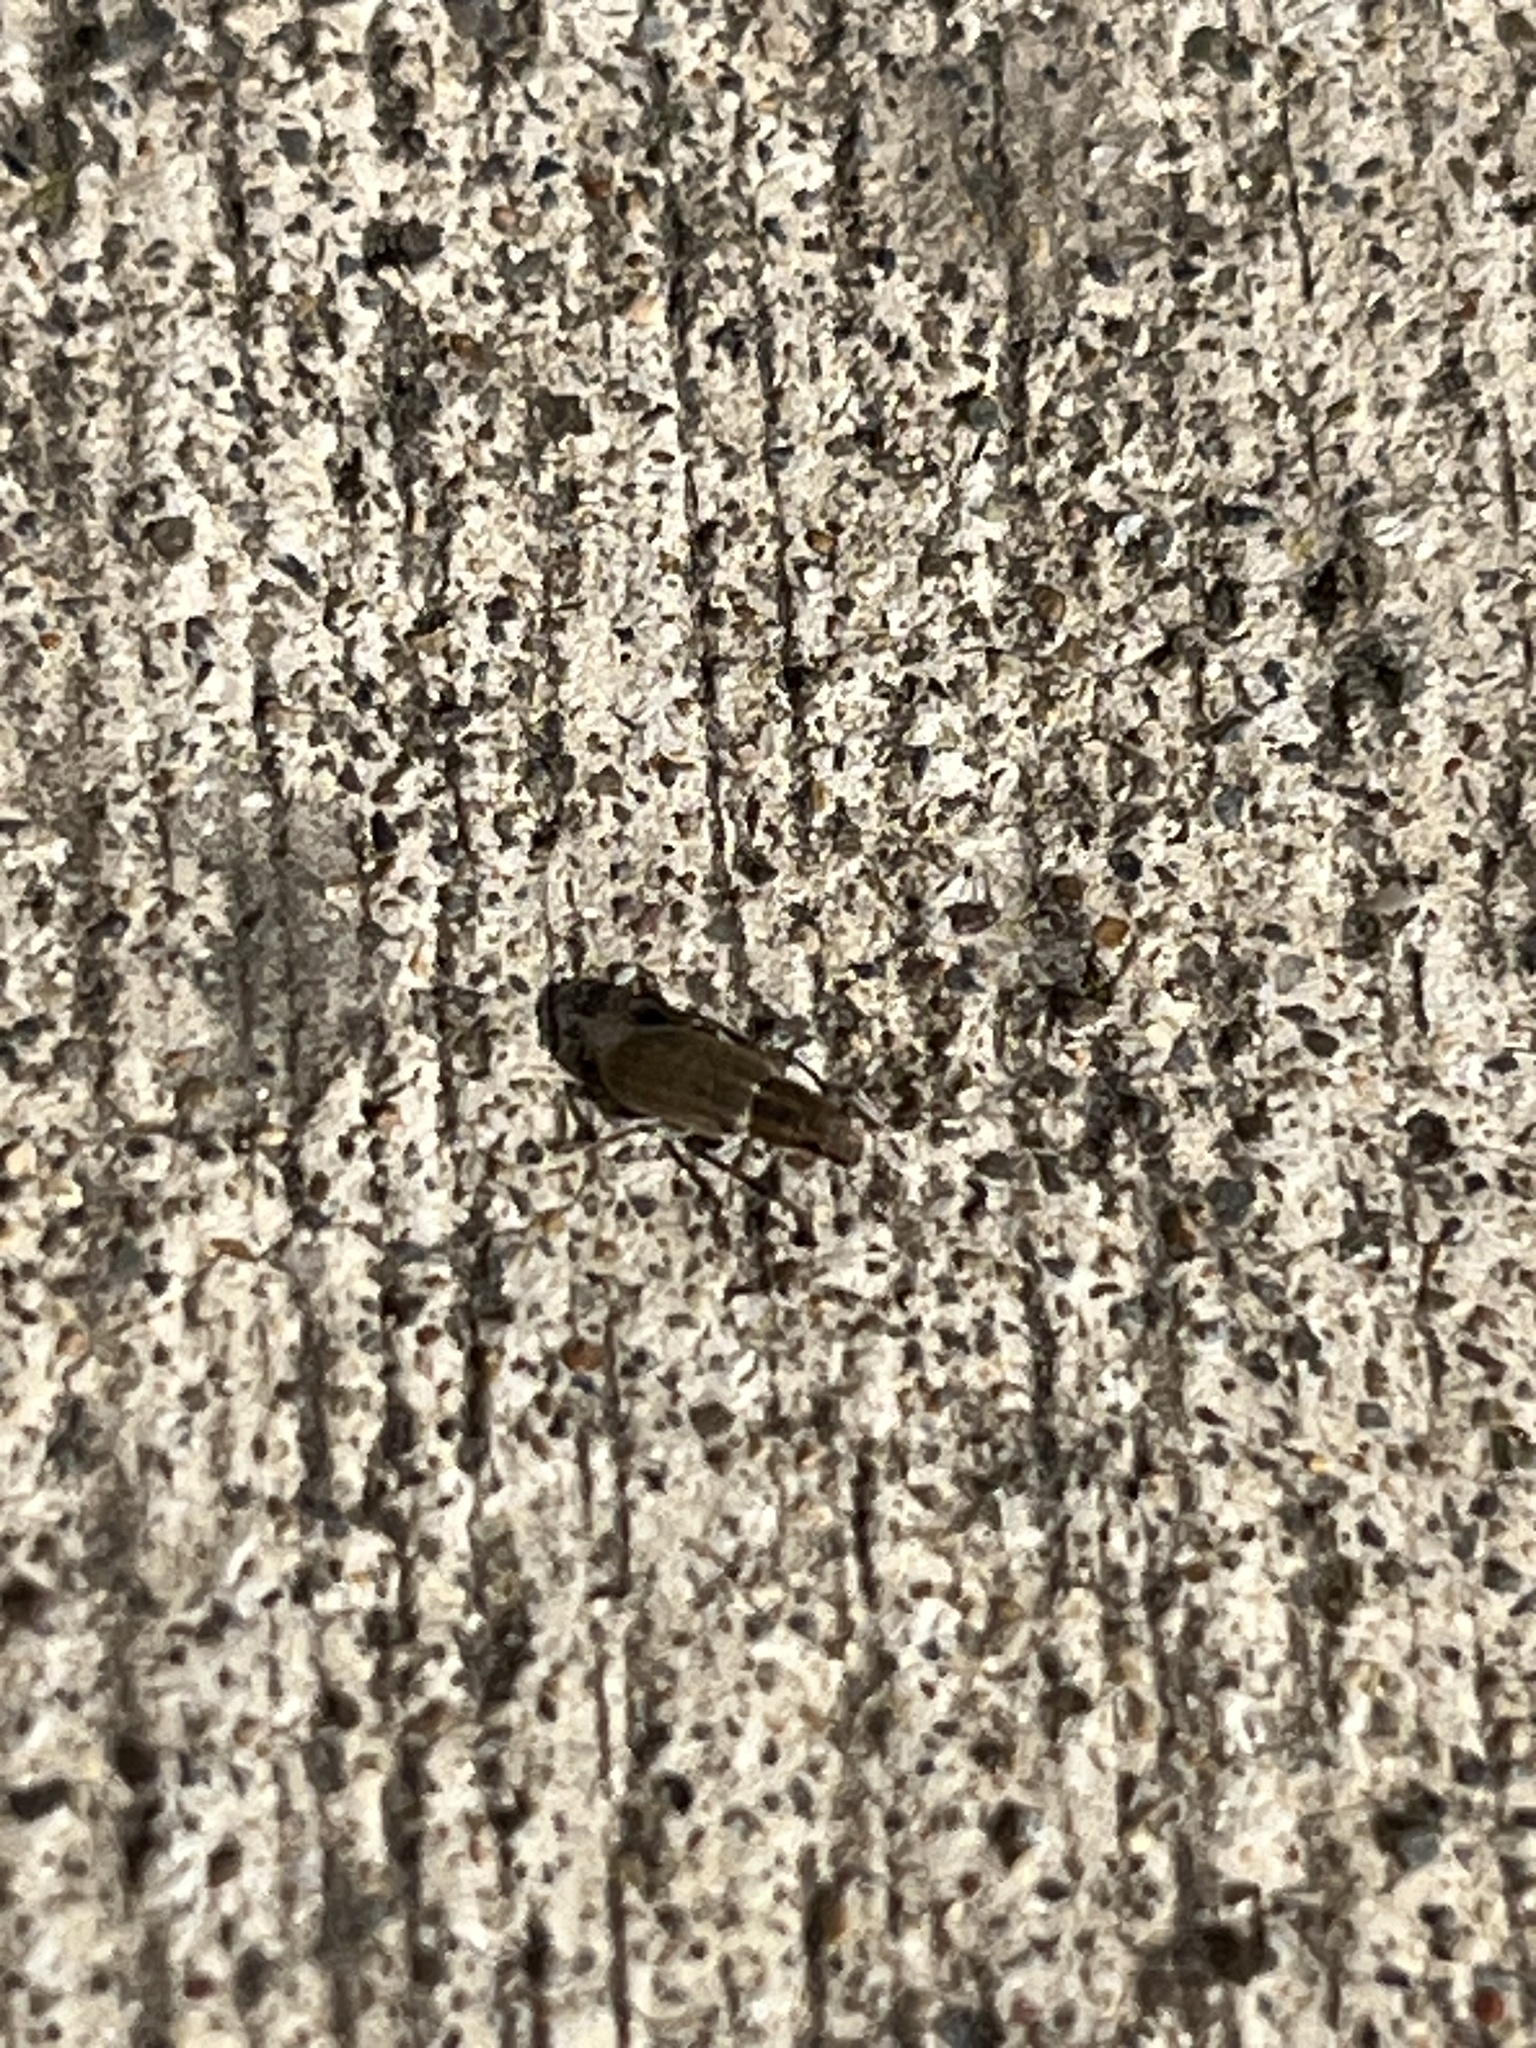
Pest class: pea_leaf_weevil